Japan campaign

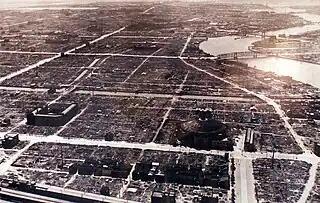
Tokyo from the air after the firebombing of Tokyo, 1945.

World War II ended with the surrender of Japan after the atomic bombings of Hiroshima and Nagasaki and the Soviet invasion of Manchuria. The firebombing of Japanese cities resulted in some 350,000 civilian deaths and devastated Japanese cities, but did not meaningfully push the Japanese government towards surrender. While offering lukewarm indications that it was prepared for peace talks, the Japanese government had also made preparations to contest an Allied invasion of the home islands as fiercely as they had defended Iwo Jima and Okinawa, including plans to carry out a protracted guerrilla campaign and carry out massed kamikaze strikes against Allied naval forces.